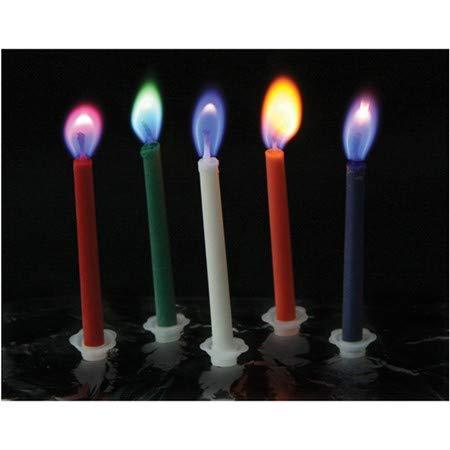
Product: Colorflame Birthday Candles With Colored Flames - Birthday, Party, Cake Decor - 12 Candles Per Box
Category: Home & Kitchen | Home Décor | Candles & Holders | Candles | Specialty Candles | Birthday Candles
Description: Box Includes: 12 Colored Candles And Holders.
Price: $5.19
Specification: ProductDimensions:6x4x1inches|ItemWeight:0.8ounces|ShippingWeight:0.8ounces(Viewshippingratesandpolicies)|ASIN:B000RXPU0U|Itemmodelnumber:PLV7632|Manufacturerrecommendedage:3-20months